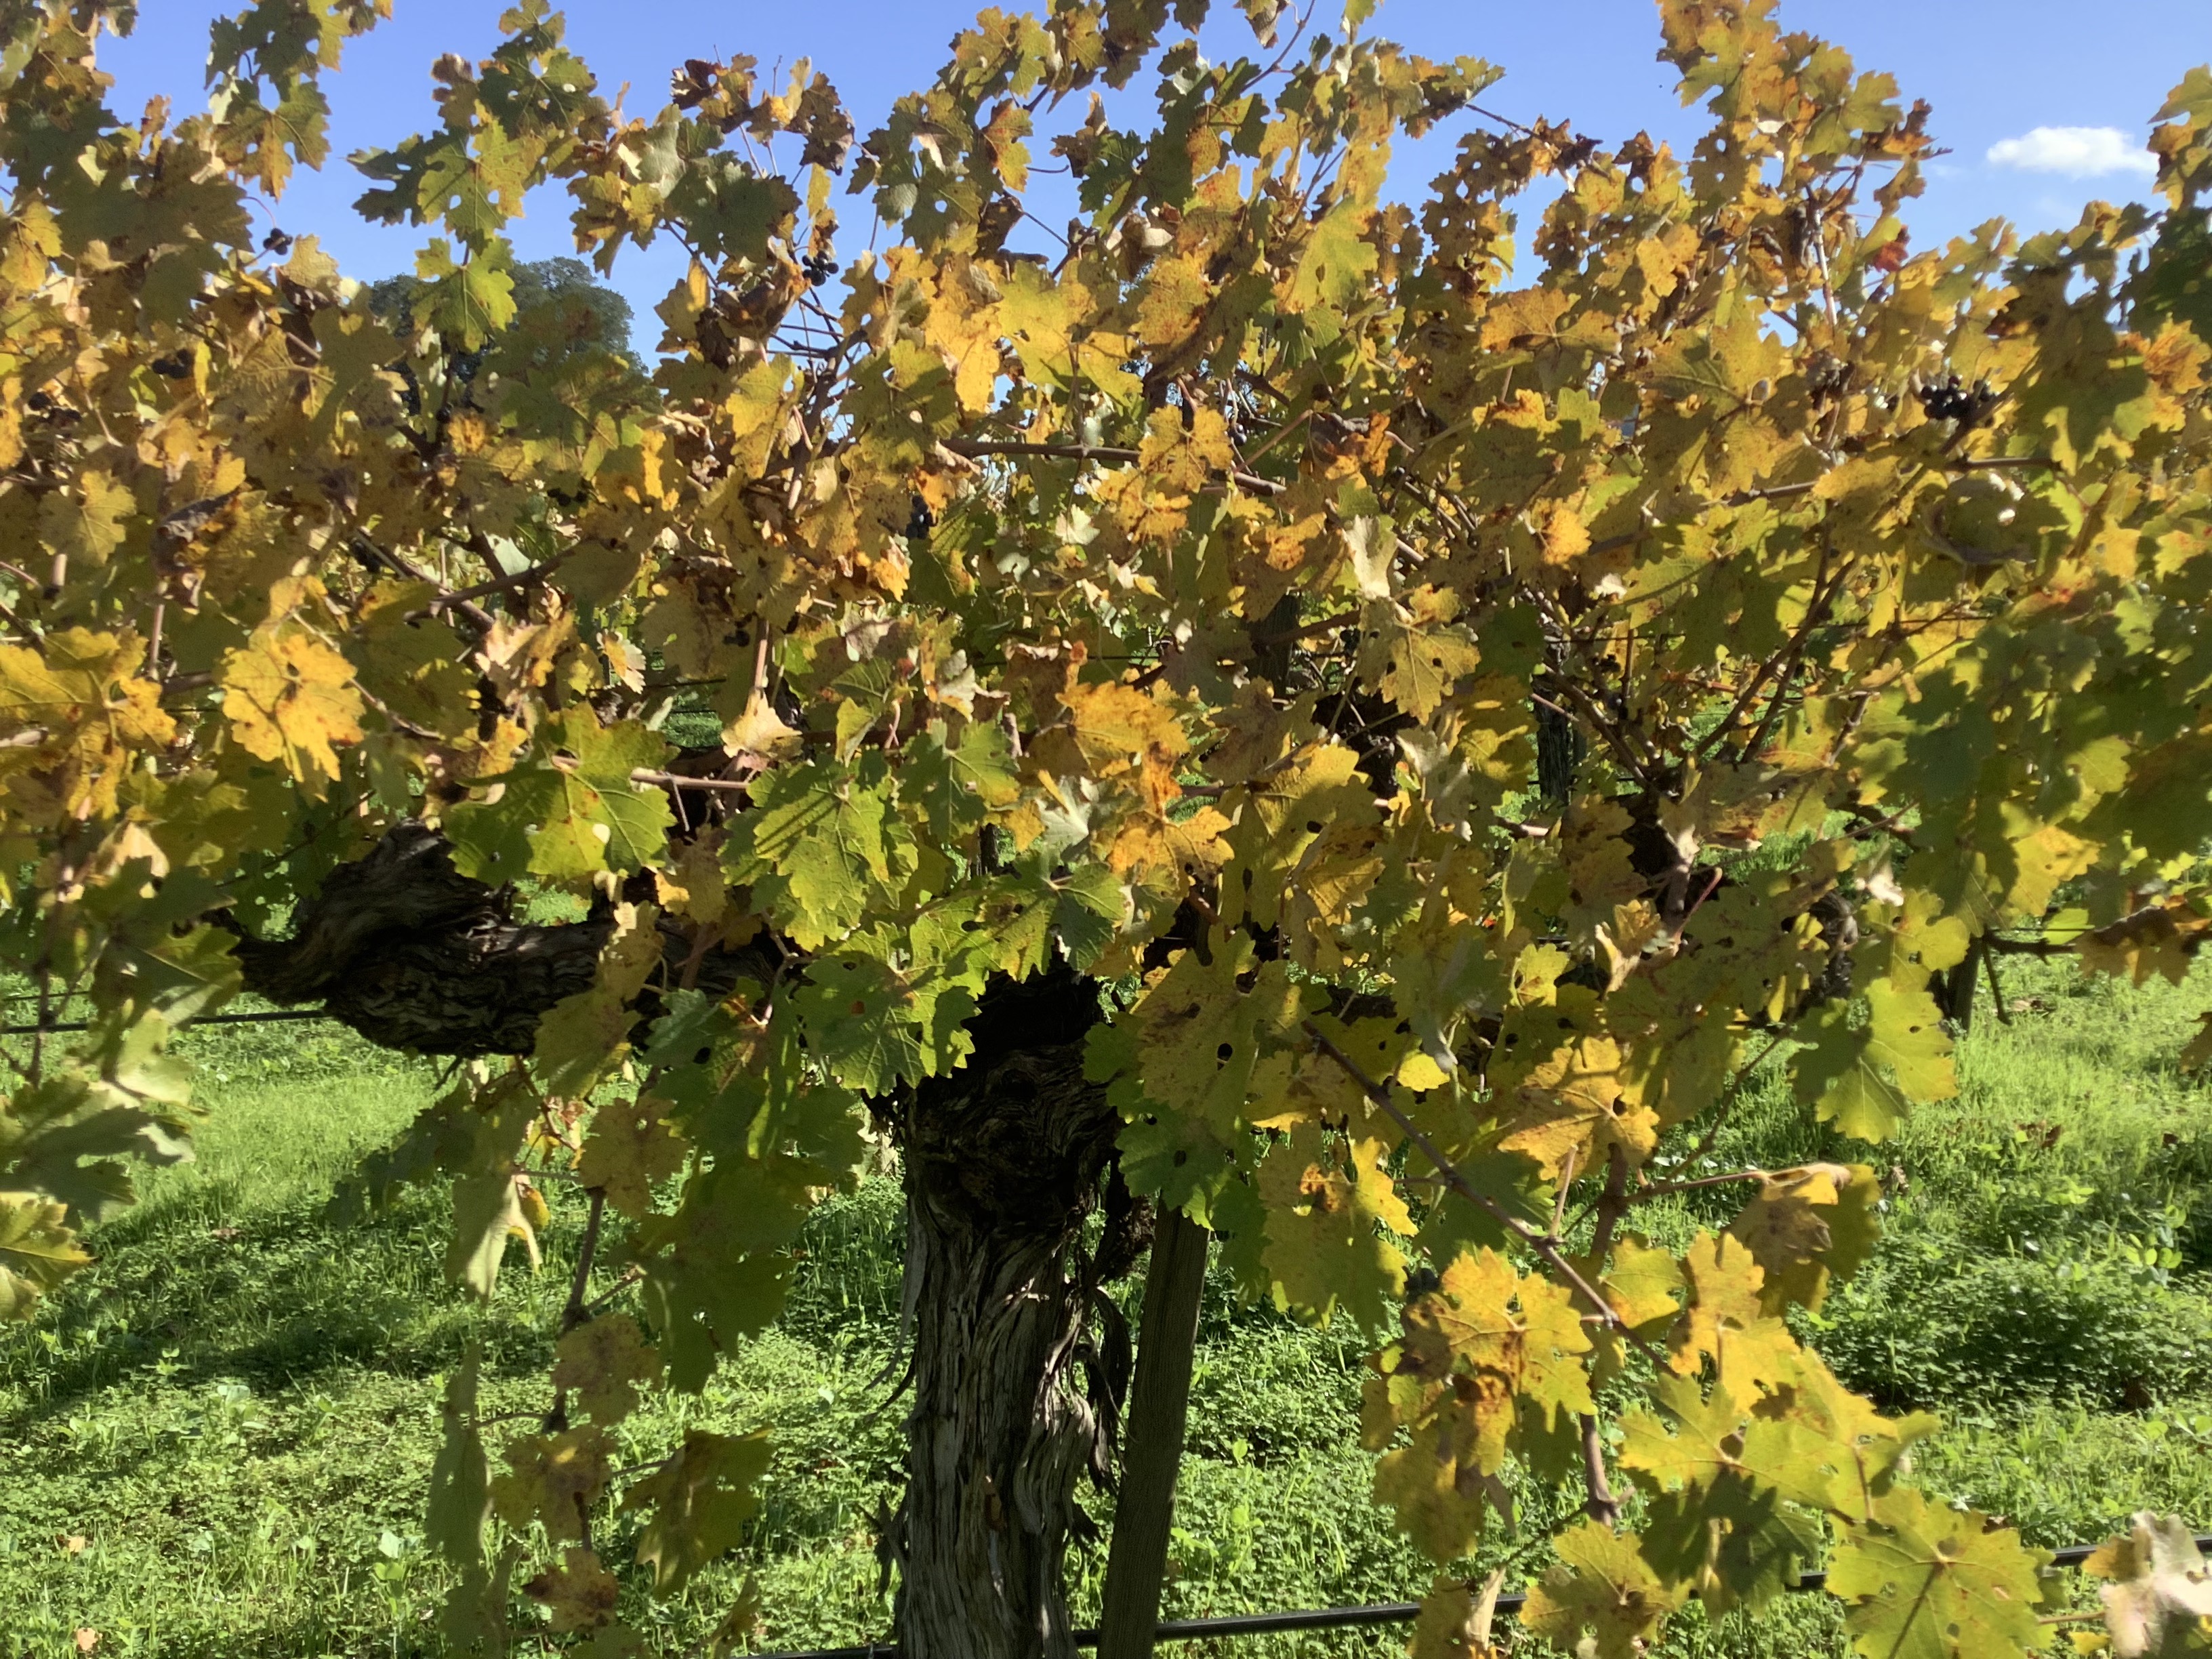
Label: No Virus